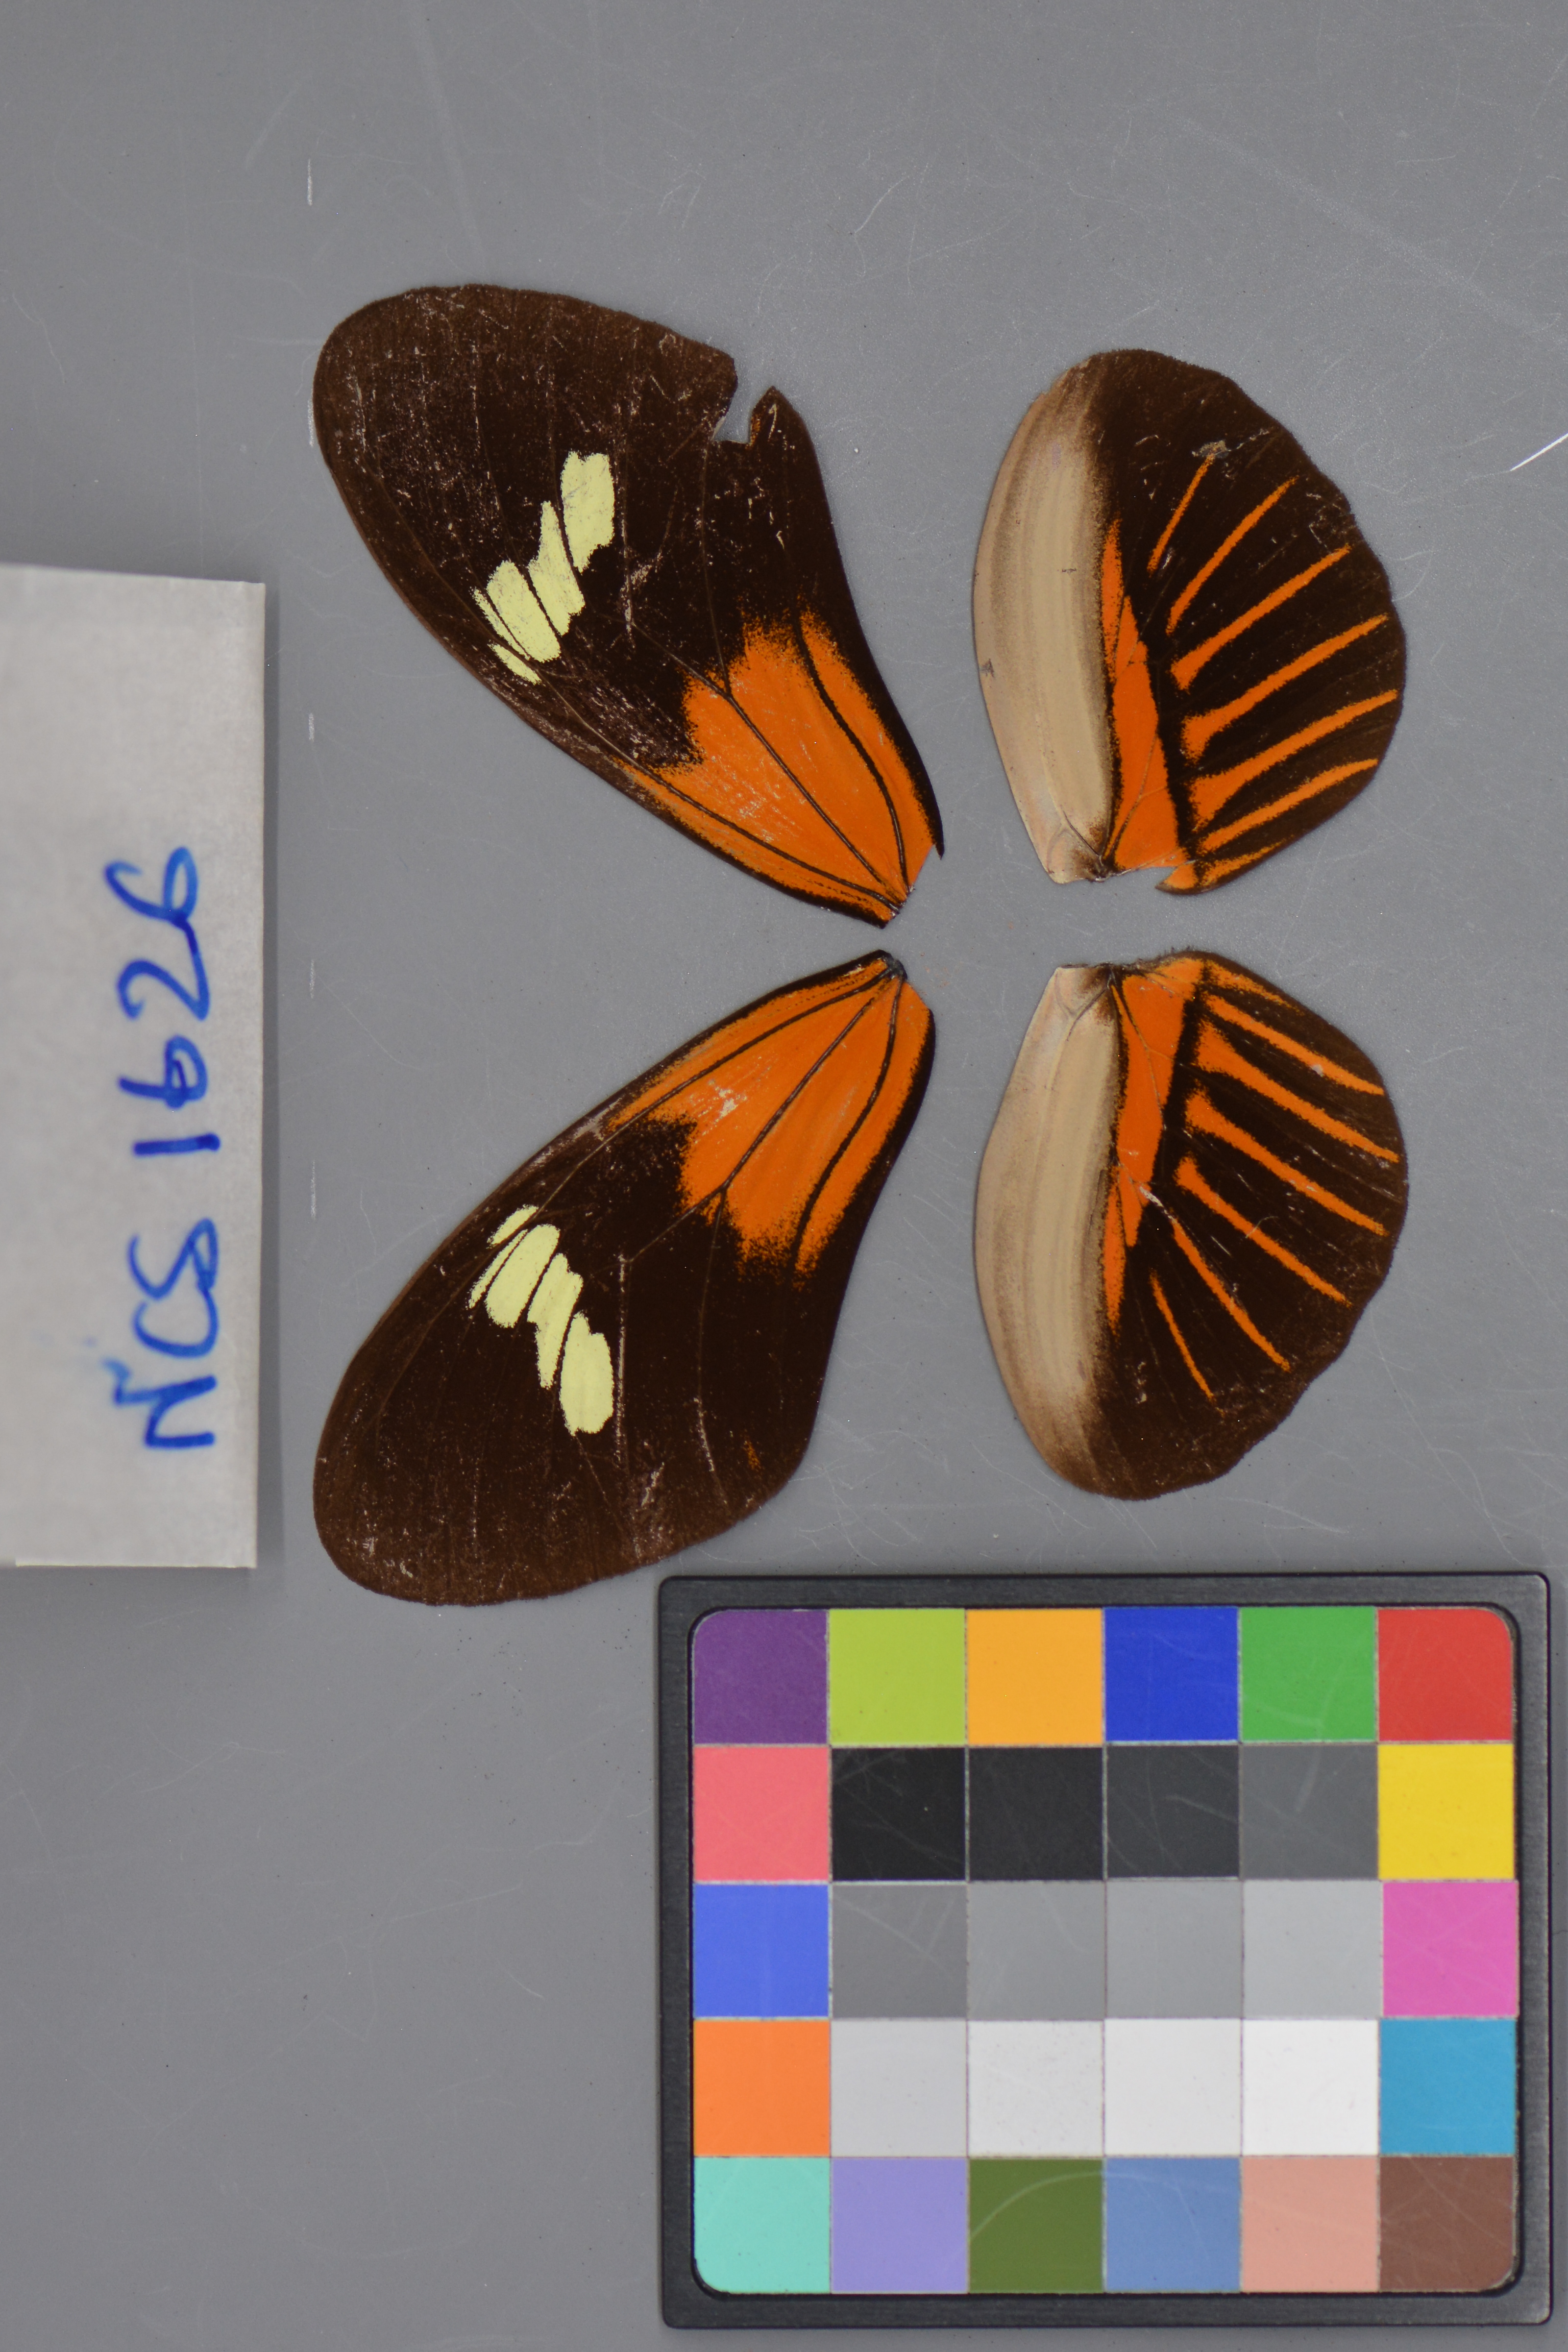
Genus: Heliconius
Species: melpomene
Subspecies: aglaope
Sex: male
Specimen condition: dorsal
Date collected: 17-Aug-08